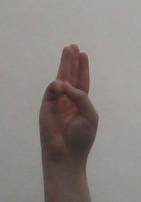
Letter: thaa